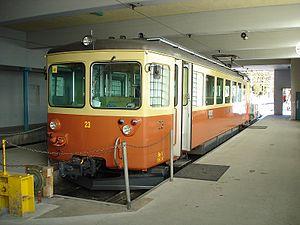
Be 4/4 23 du BLM en gare terminus de Mürren
Le Chemin de fer de montagne Lauterbrunnen-Mürren, en allemand Bergbahn Lauterbrunnen-Mürren comprend une ligne de chemin de fer et funiculaire de la région de la Jungfrau. La ligne relie Lauterbrunnen et le village isolé de Mürren. Son exploitation débute le 14 août 1891.